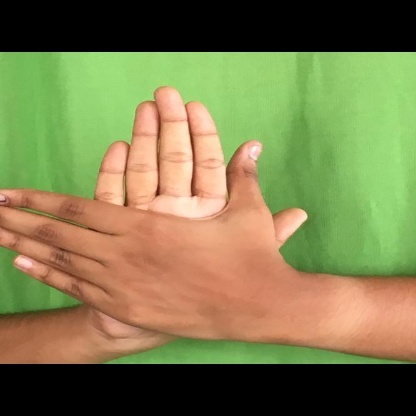
Mudra: Chakra